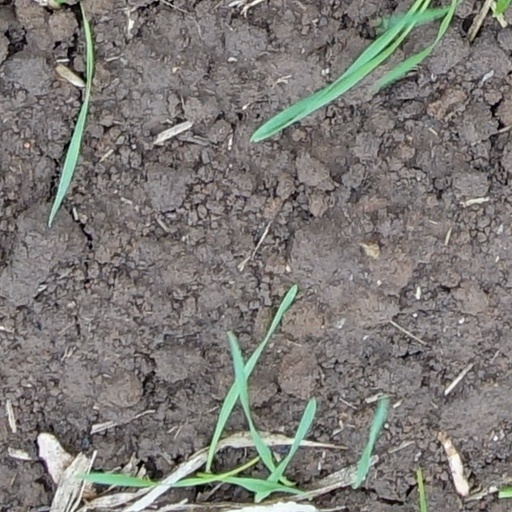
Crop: wheat